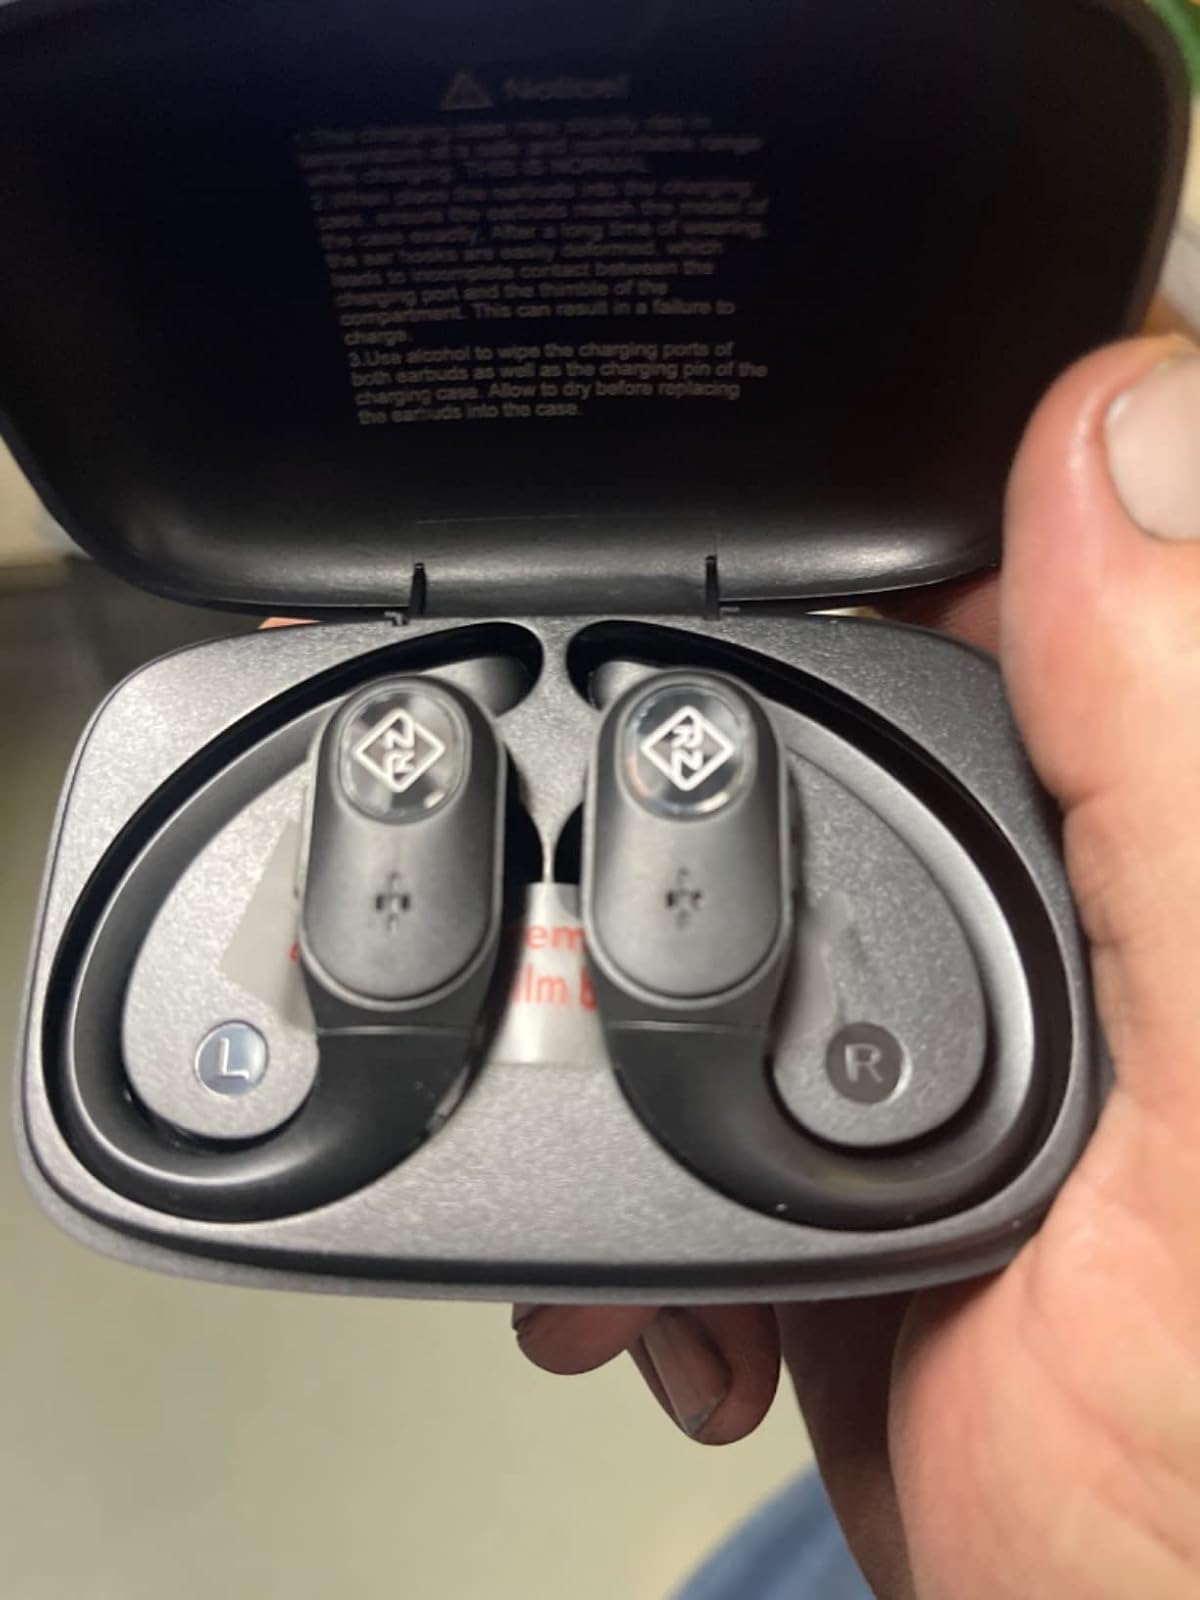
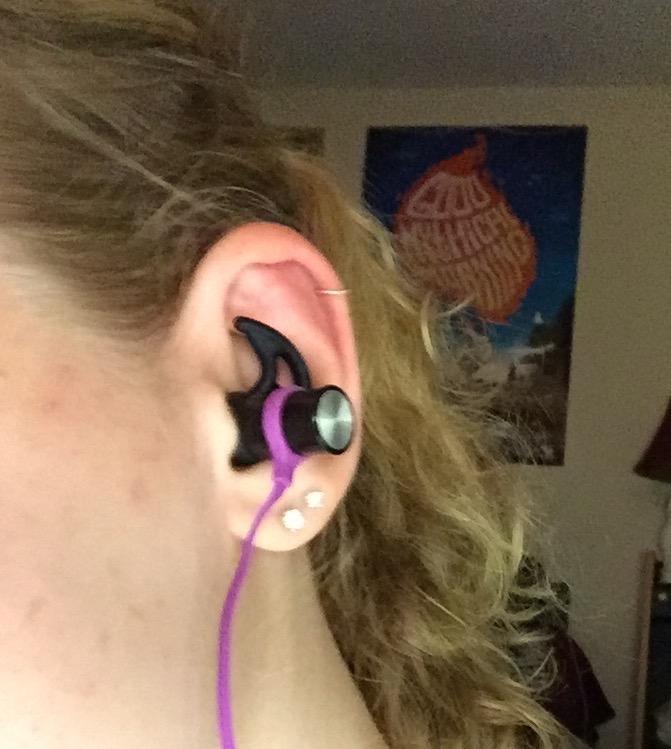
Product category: earbuds
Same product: no